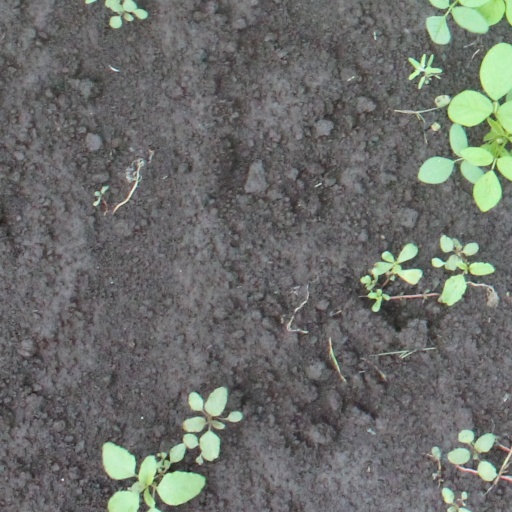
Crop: soybean